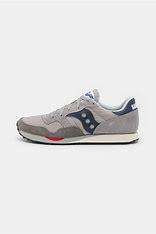
Brand: Saucony
Model: DXN